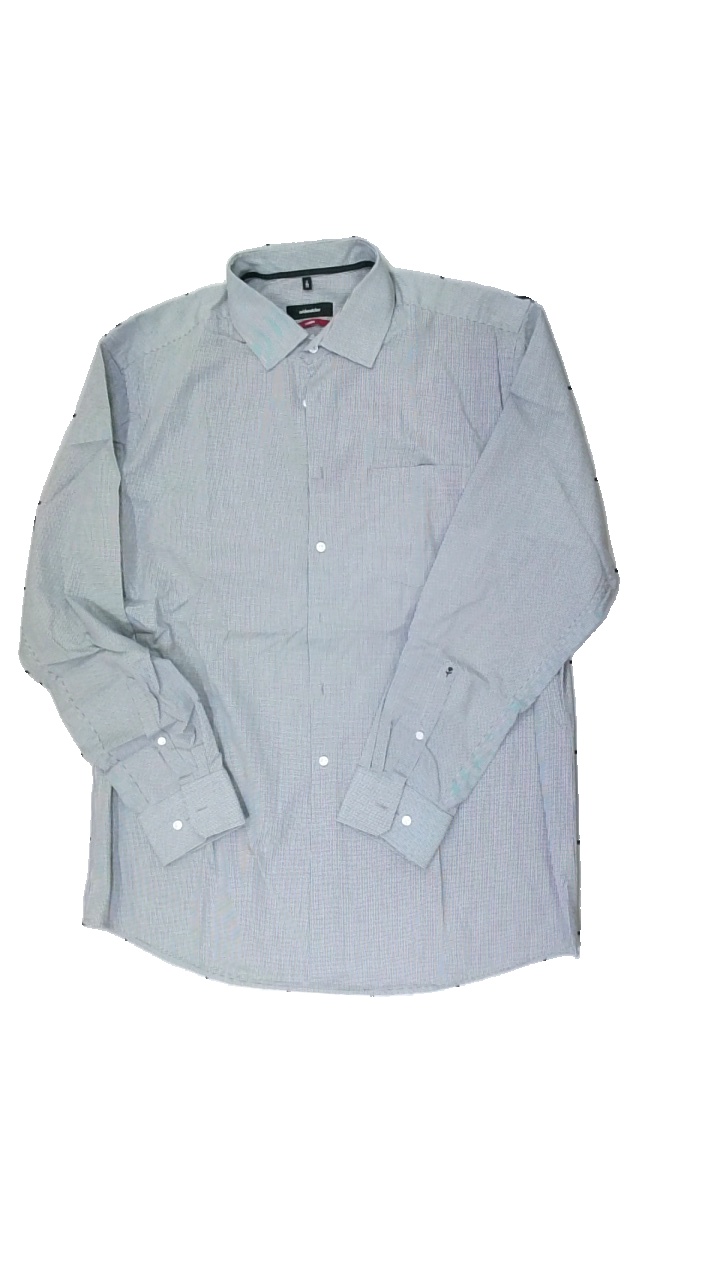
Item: Shirt (Men)
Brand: Seidensticker
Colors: Black, Grey, White
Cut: Regular
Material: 100% cotton
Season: All
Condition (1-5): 4
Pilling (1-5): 5
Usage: Reuse
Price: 100-150